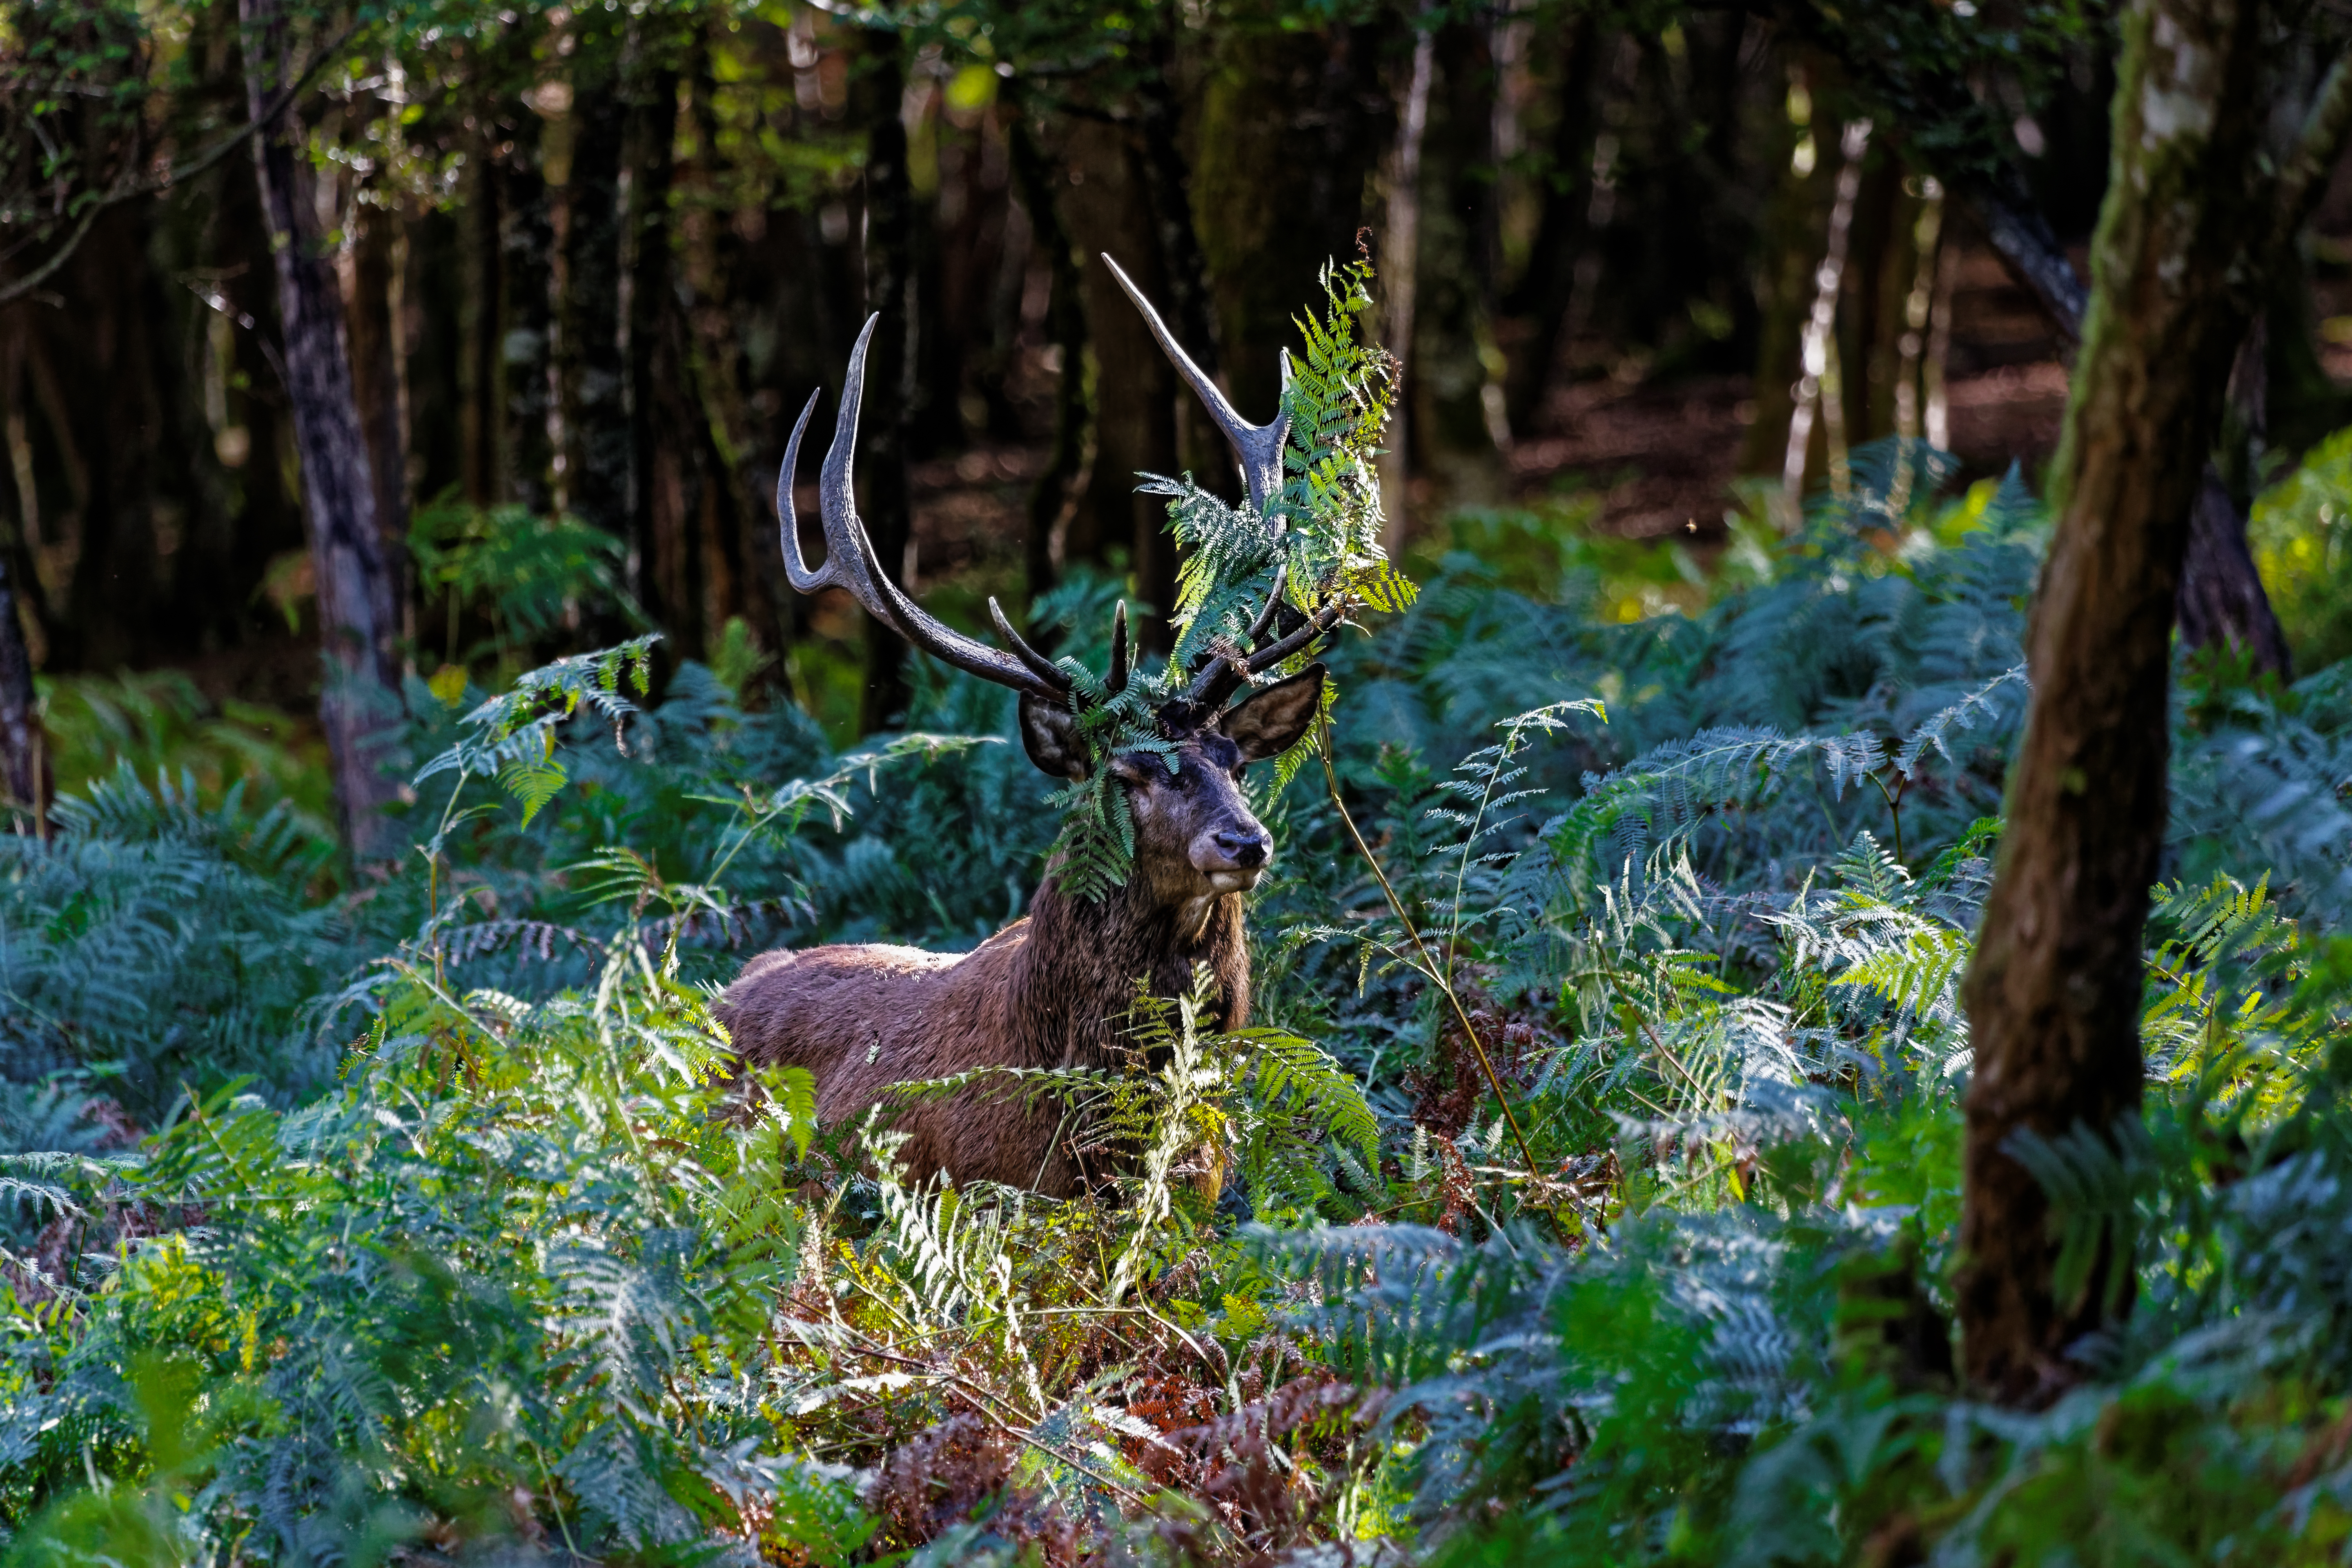
deer, animal, wildlife, antlers, wild, elk, nature, buck, forest, mammal, stag, woods, horns, park, brown, bull, canada, antler, animals, autumn, grass, doe, green, wood, fur, natural environment, organism, plant community, nature reserve, woodland, terrestrial plant, groundcover, wilderness, biome, old growth forest, fawn, natural material, trunk, reindeer, jungle, vascular plant, Northern hardwood forest, temperate broadleaf and mixed forest, grove, valdivian temperate rain forest, subshrub, spruce fir forest, rainforest, temperate coniferous forest, non vascular land plant, tail, tropical and subtropical coniferous forests, white tailed deer